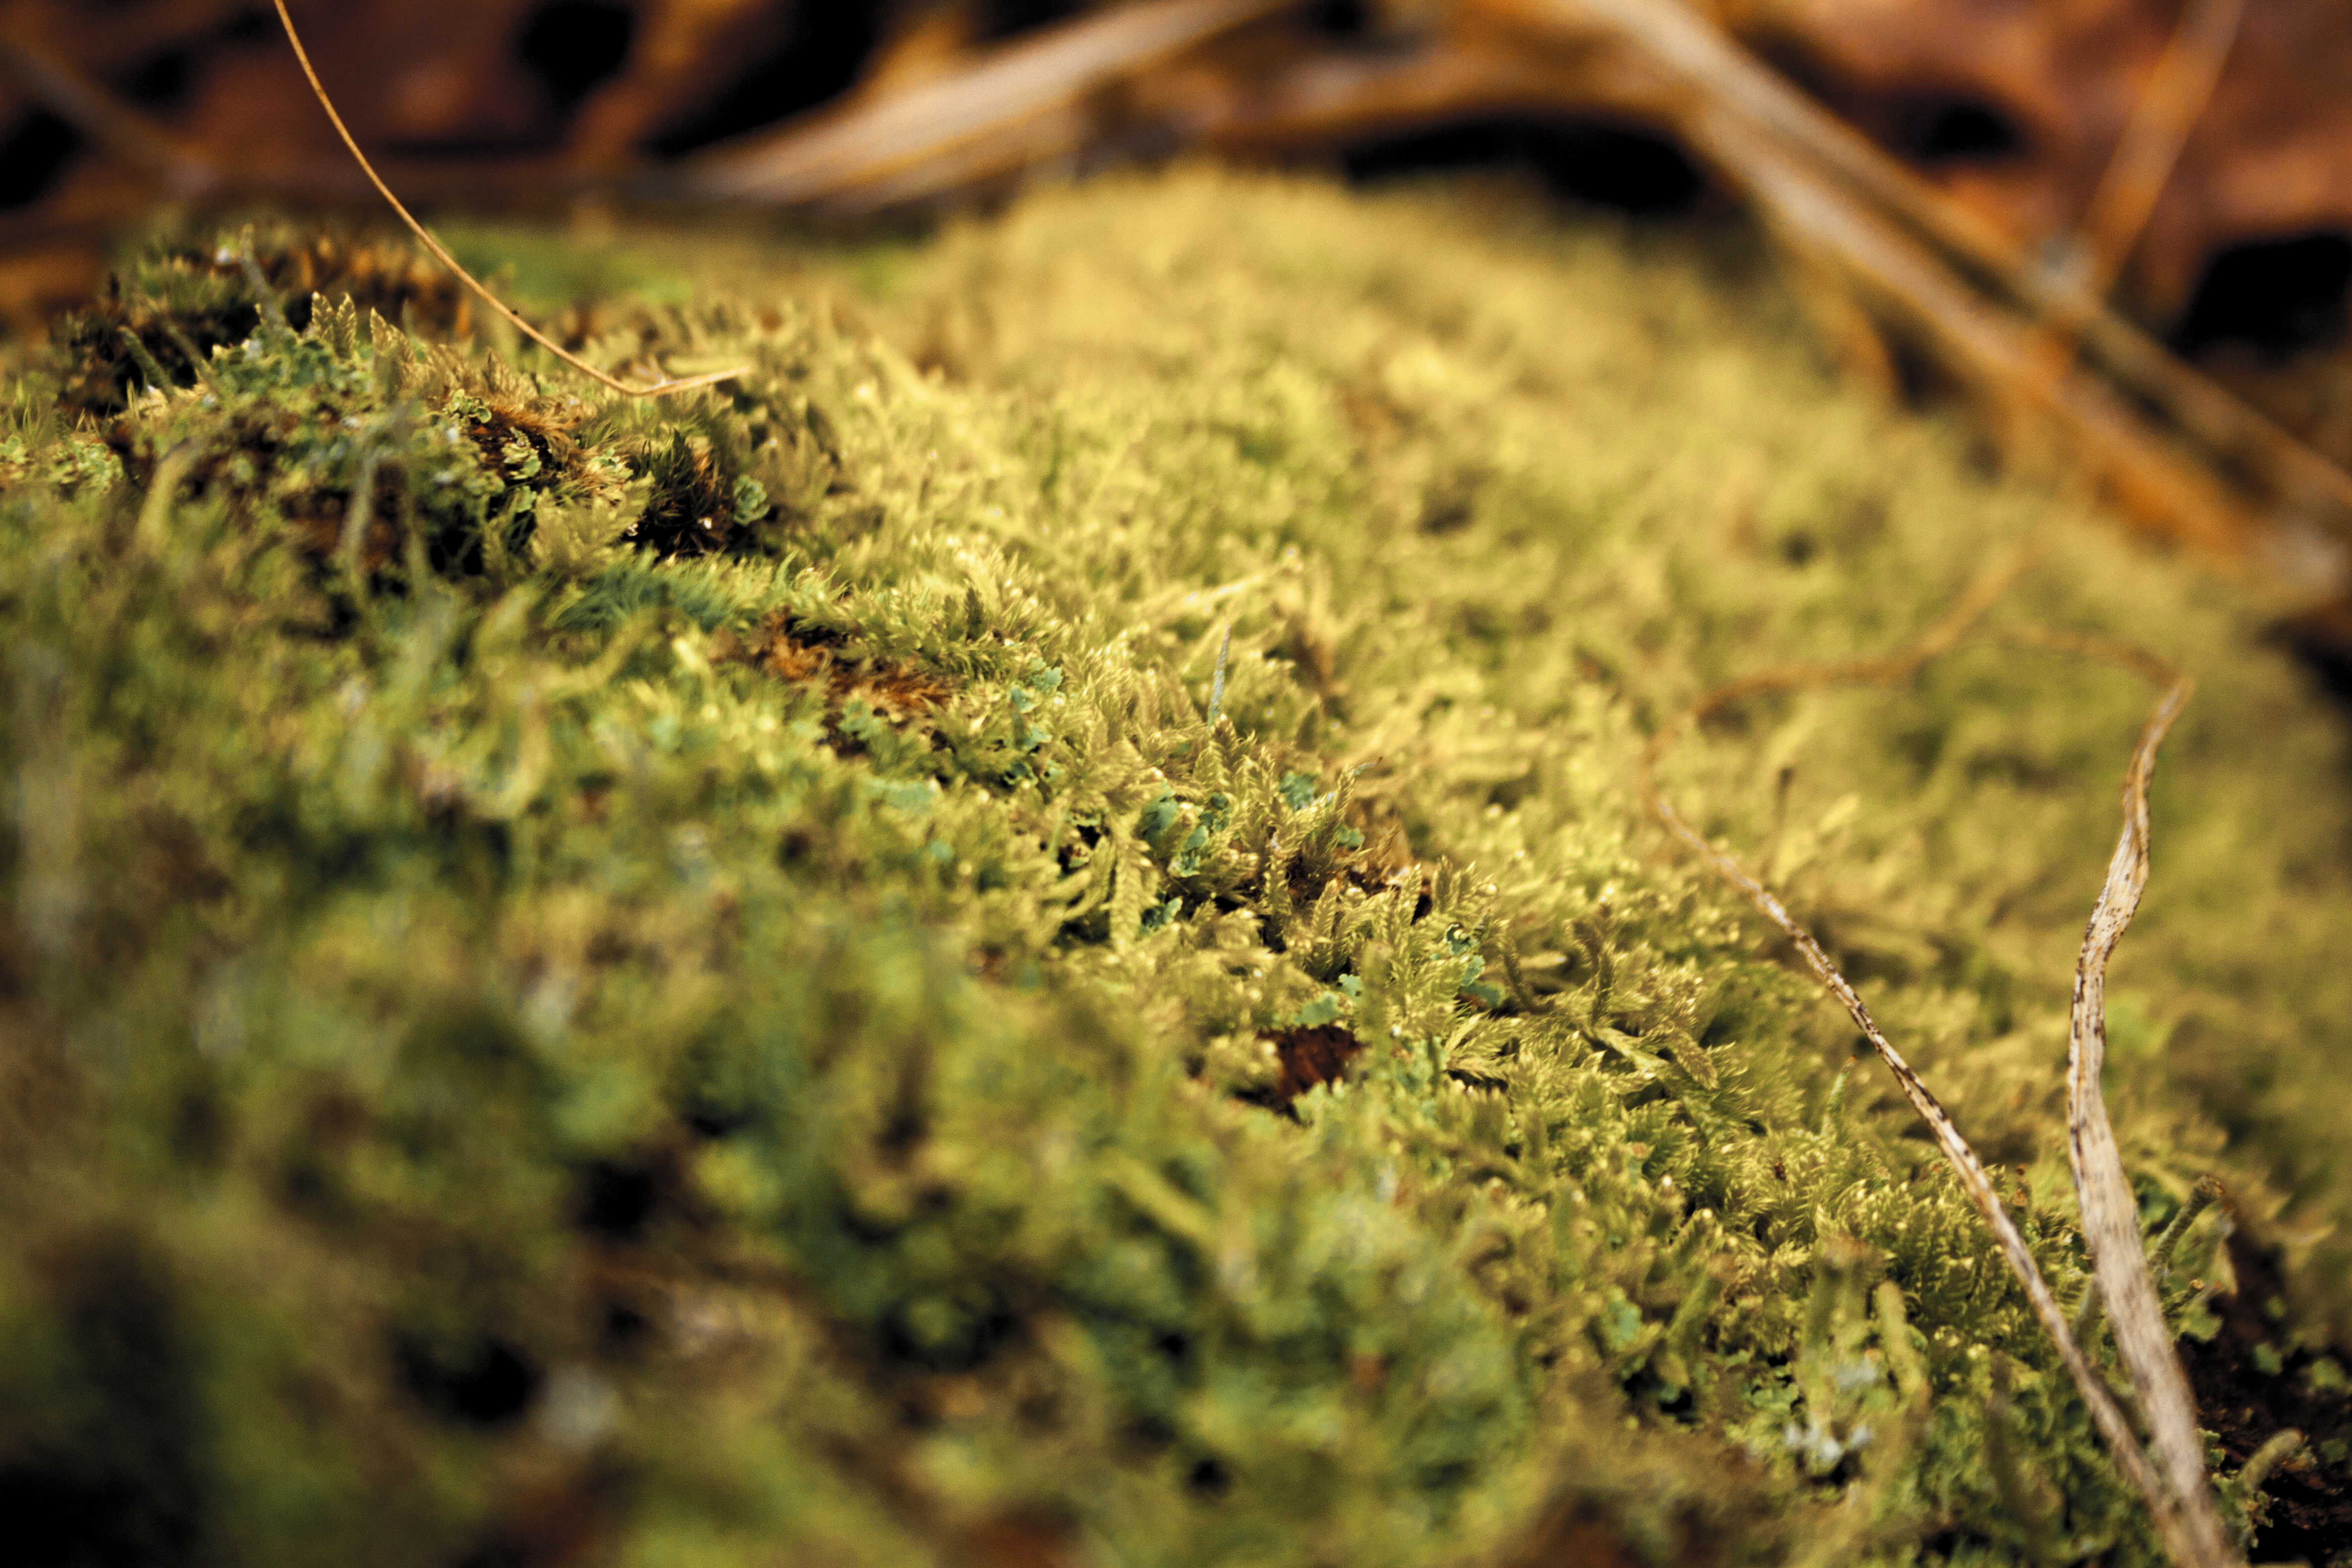
tree, nature, grass, plant, leaf, flower, moss, wildlife, green, autumn, soil, botany, flora, fauna, close up, macro photography, flowering plant, land plant, non vascular land plant